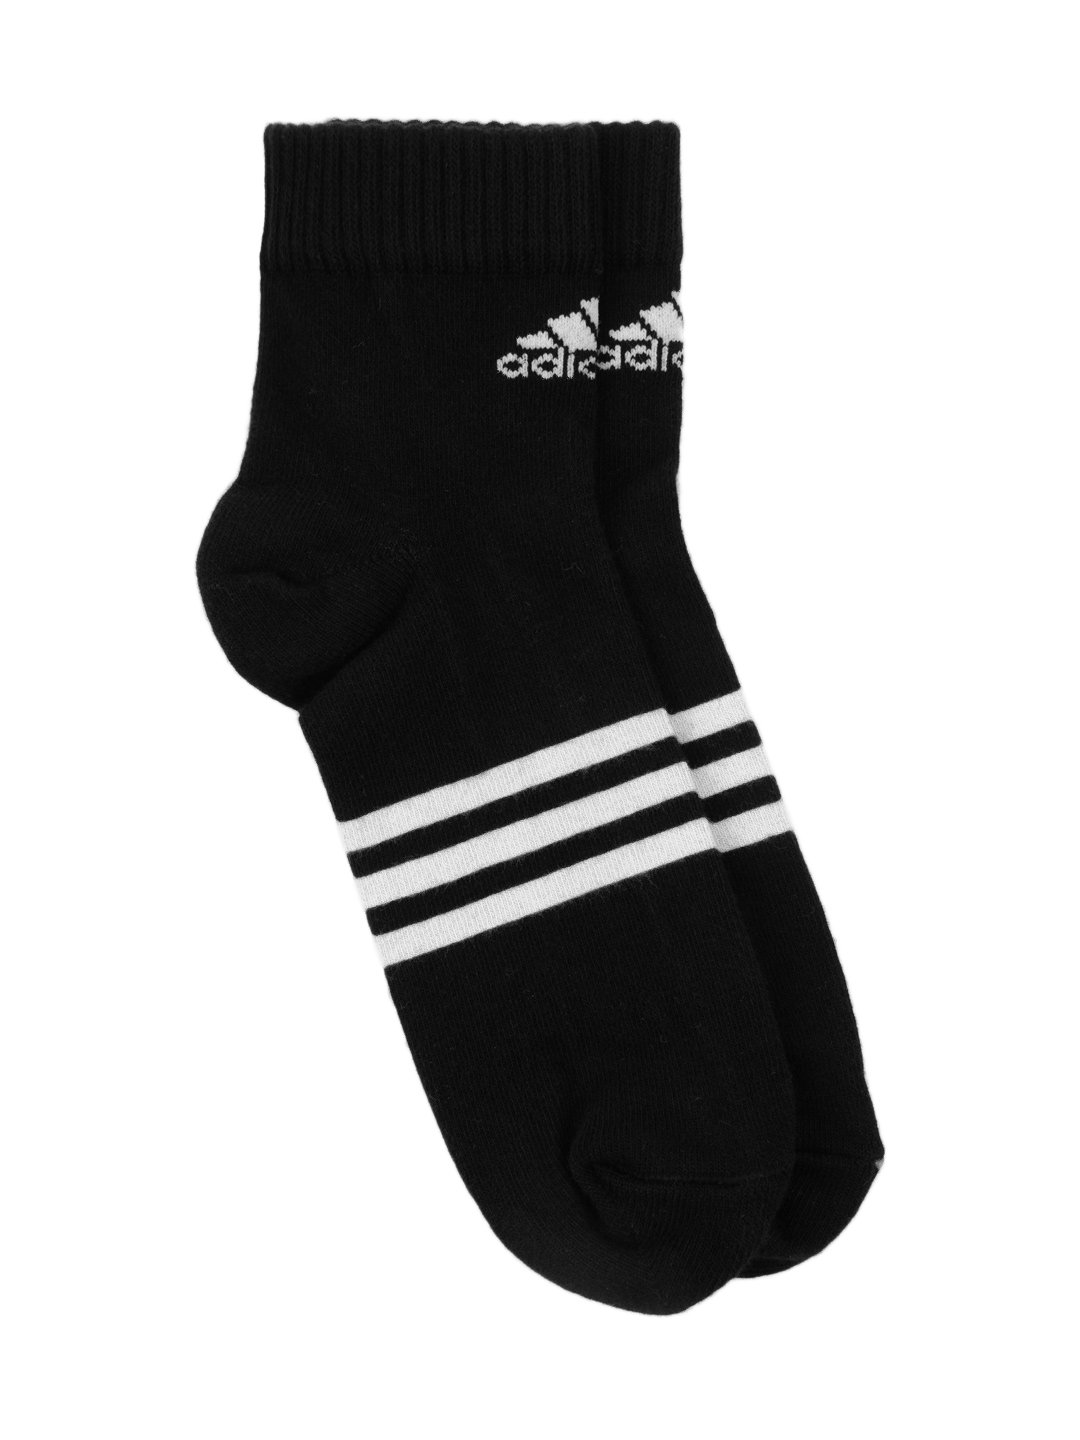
ADIDAS Unisex Black Socks
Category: Accessories / Socks / Socks
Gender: Unisex
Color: Black
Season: Summer 2012
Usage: Casual